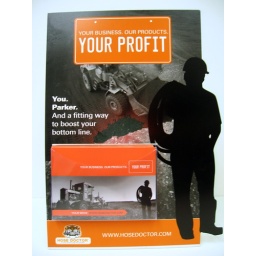
The display was Screen Printed 4CP+1, Router cut, Heat bent and the custom plastic pocket fabricated in house was afixed,